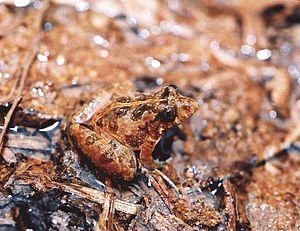
Pseudopaludicola saltica est une espèce d'amphibiens de la famille des Leptodactylidae.